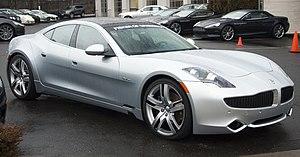
Un véhicule hybride rechargeable est un véhicule hybride électrique dont la batterie de traction est conçue pour être chargée par branchement à une source d'énergie extérieure.